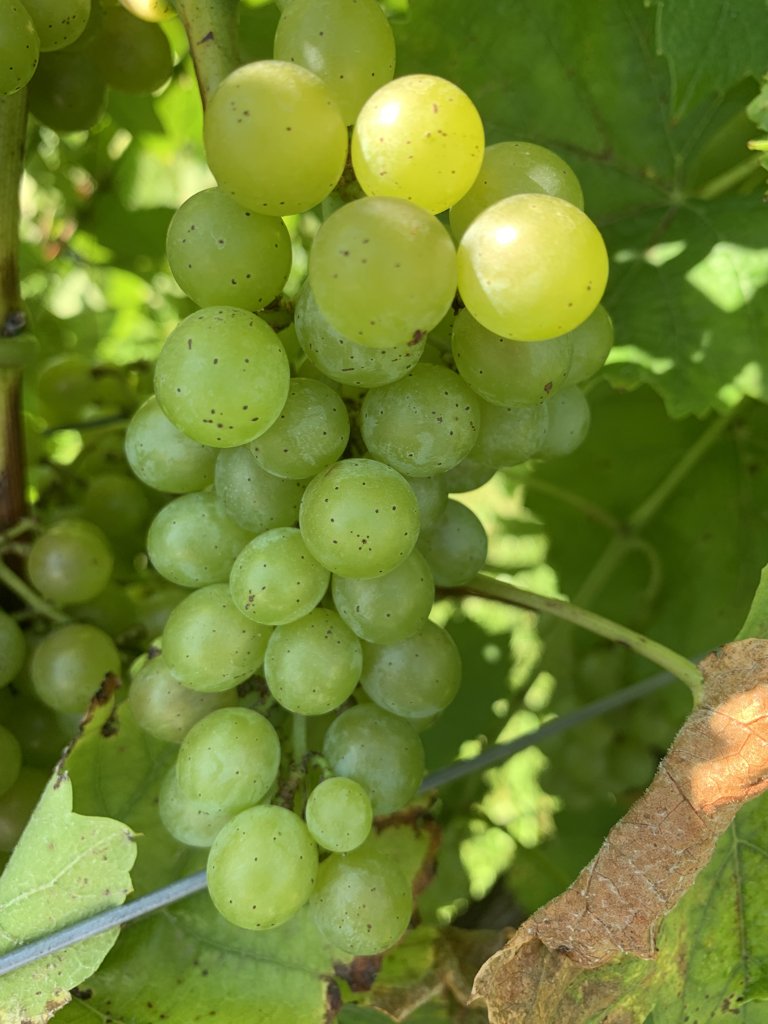
Berries visible: 41
Grape clusters: 3